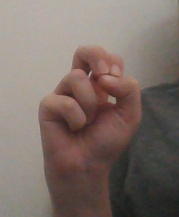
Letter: gaaf